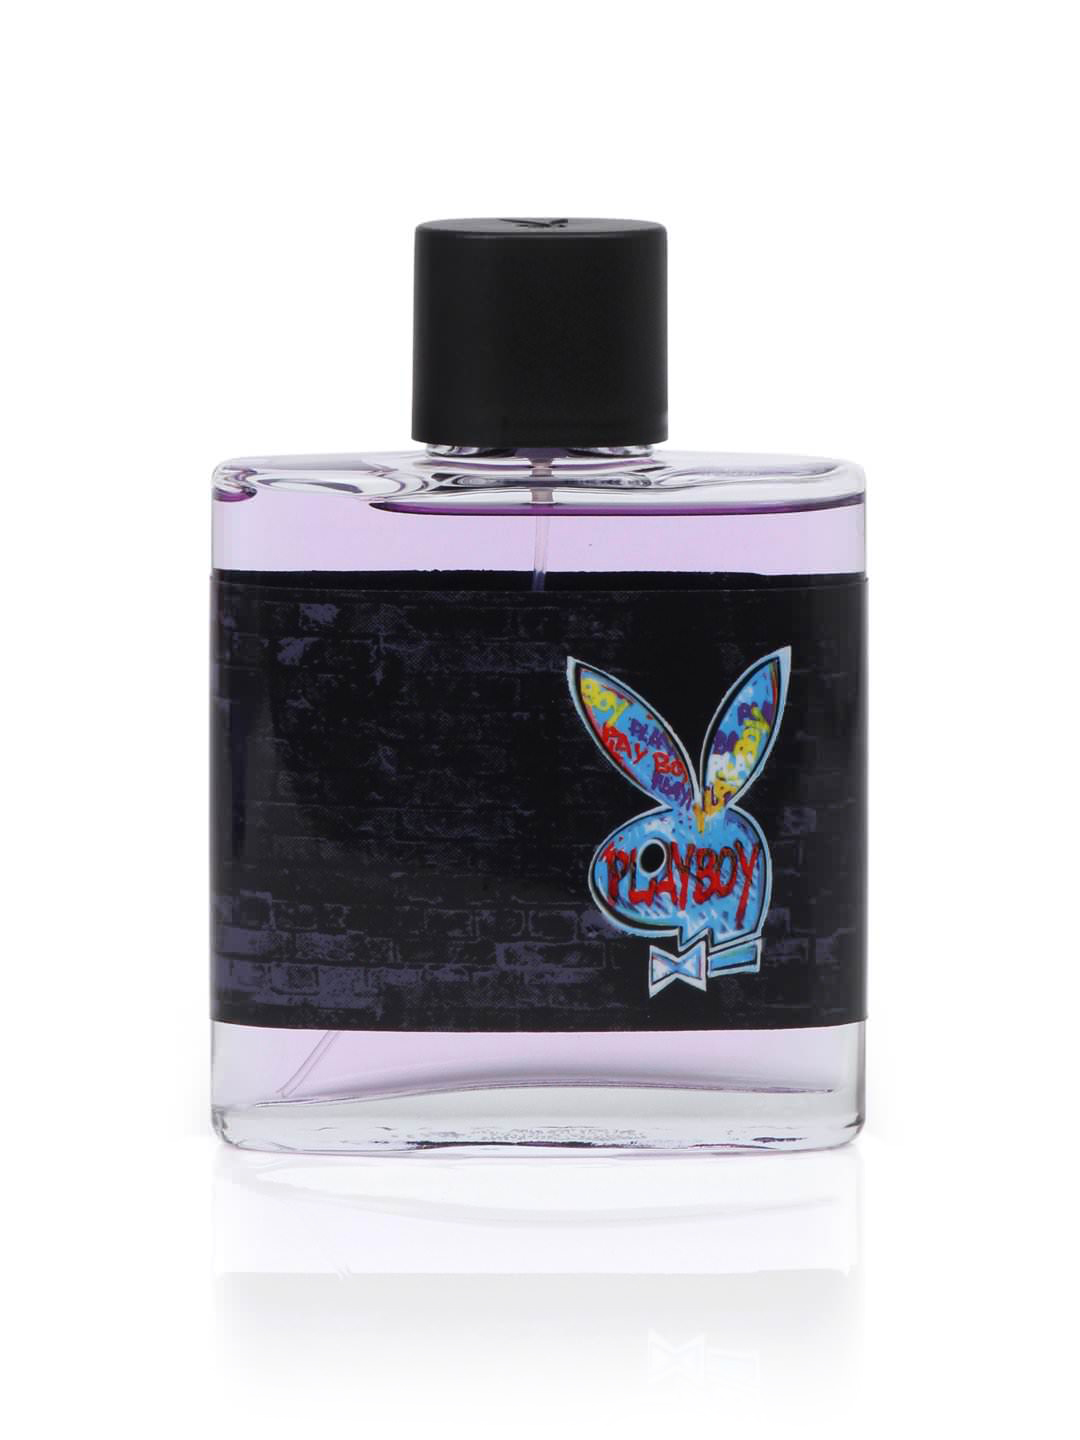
Playboy Men New York Perfume
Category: Personal Care / Fragrance / Perfume and Body Mist
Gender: Men
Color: Black
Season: Spring 2017
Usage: Casual